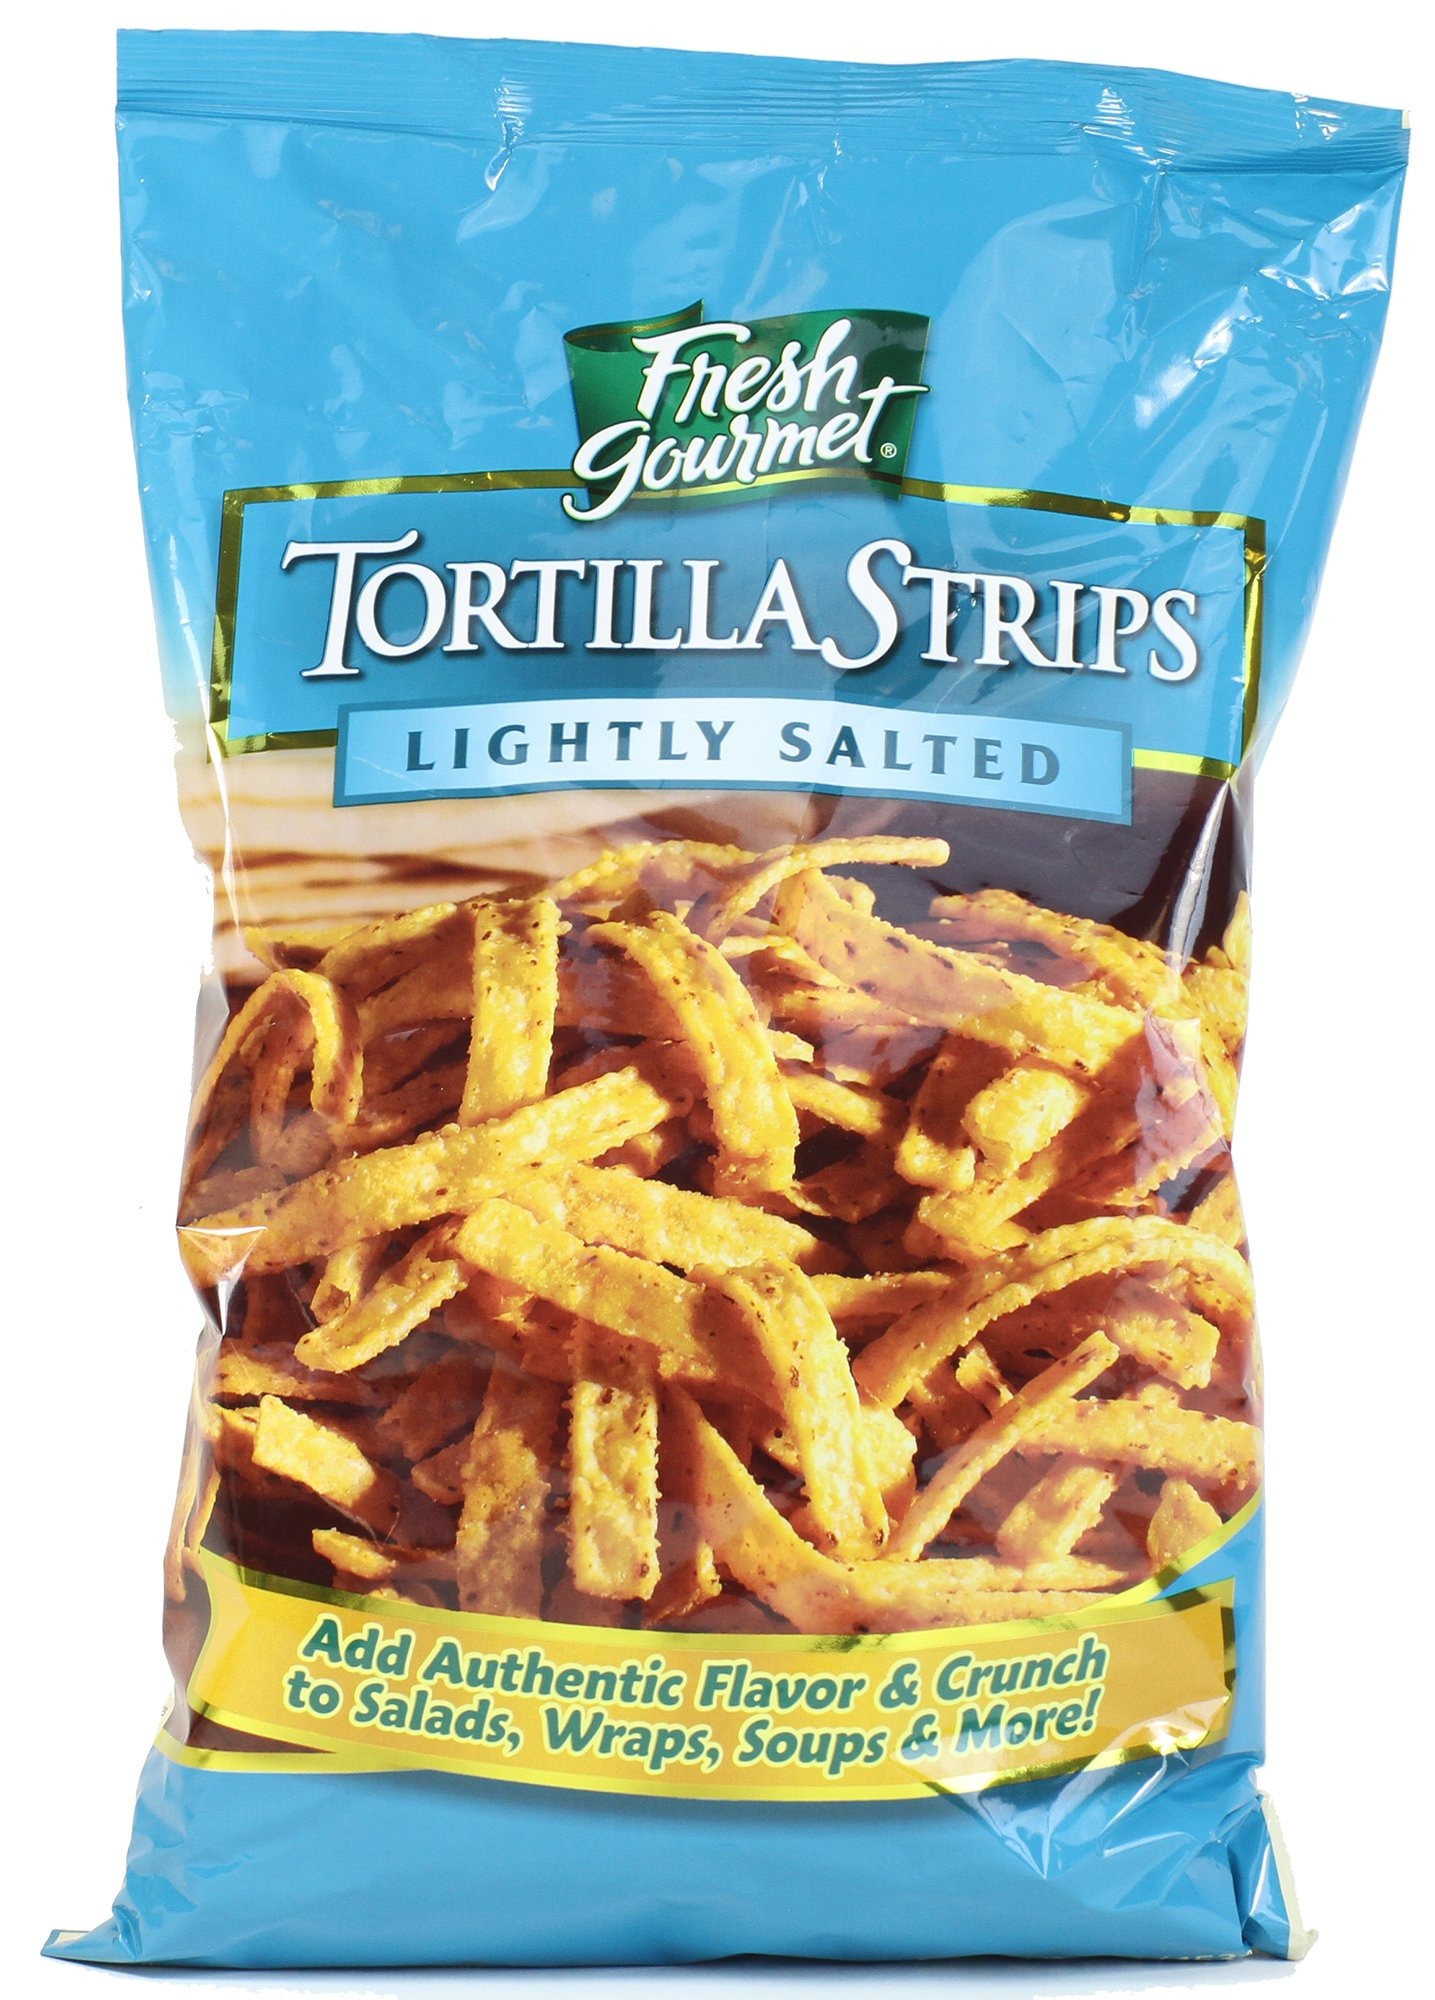
Item Name: Fresh Gourmet Tortilla Strips, Lightly Salted, 16 oz
Value: 16.0
Unit: Ounce

Price: 14.1